James Watt

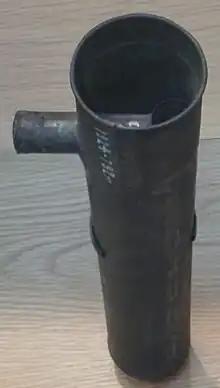
Original condenser by Watt (Science Museum)

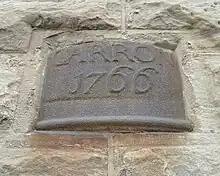
Cylinder fragment of Watt's first operational engine at the Carron Works, Falkirk

In 1759 Watt's friend John Robison called his attention to the use of steam as a source of motive power. The design of the Newcomen engine, in use for almost 50 years for pumping water from mines, had hardly changed from its first implementation. Watt began to experiment with steam, though he had never seen an operating steam engine. He tried constructing a model; it failed to work satisfactorily, but he continued his experiments and began to read everything he could about the subject. He came to realise the importance of latent heat—the thermal energy released or absorbed during a constant-temperature process—in understanding the engine, which, unknown to Watt, his friend Joseph Black had previously discovered years before. Understanding of the steam engine was in a very primitive state, for the science of thermodynamics would not be formalised for nearly another 100 years.